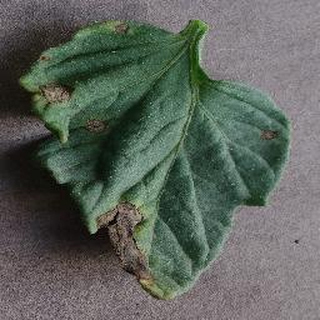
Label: tomato_early_blight